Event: Nepal Earthquake
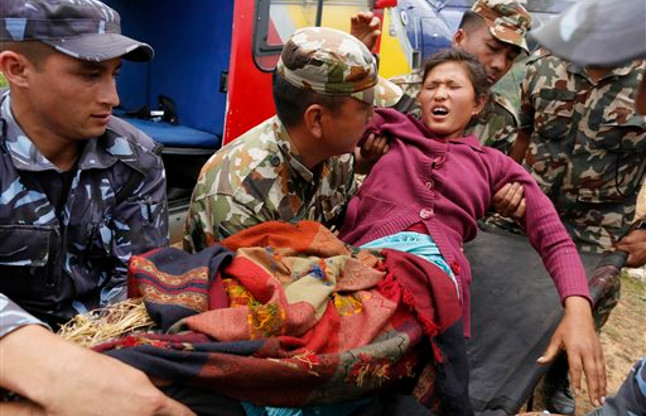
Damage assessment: no_damage